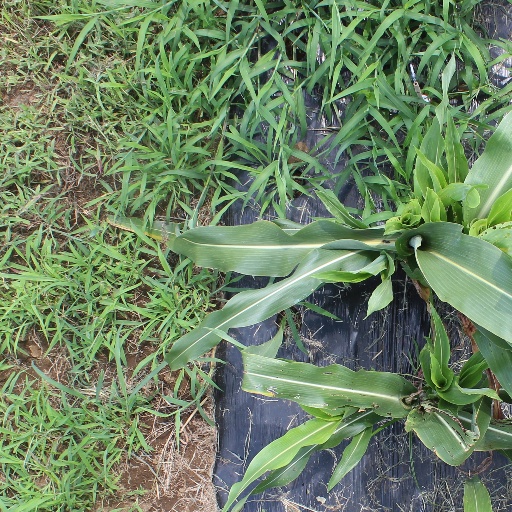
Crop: sorghum